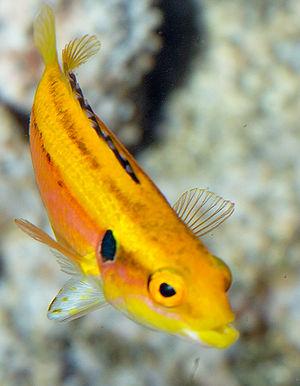
Bodianus est un genre de poissons marins de la famille des Labridés.